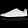
Label: Sneaker